Rinyirru (Lakefield) National Park

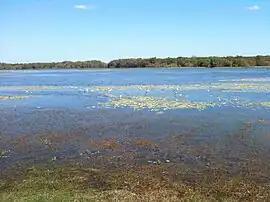
Rinyirru National Park, July 2011

Rinyirru (Lakefield) is a national park in Lakefield, Shire of Cook, Queensland, Australia, 1,707 km northwest of Brisbane and 340 km north-west of Cairns by road, on Cape York Peninsula. At 5,370 km (2,073 sq. miles) - making it bigger than Trinidad and Tobago and almost as big as Brunei - Rinyirru is the second largest park in Queensland and a popular place for fishing and camping.